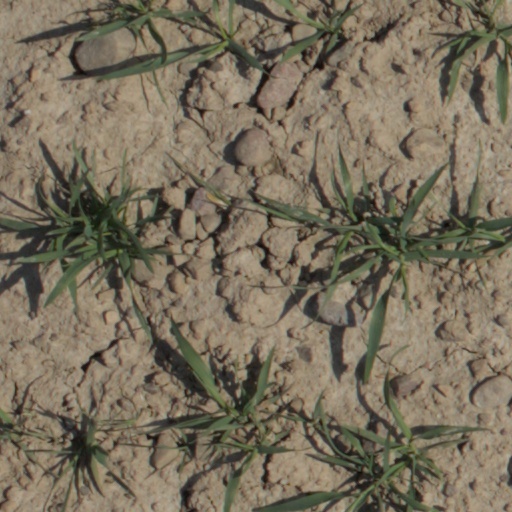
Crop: wheat